Kiryat Moshe

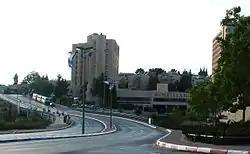
On the road to Kiryat Moshe

Kiryat Moshe was founded in 1923 with funding from the Moses Montefiore Testimonial Fund in London. It was one of the garden suburbs established in Jerusalem in the 1920s, along with Beit Hakerem, Talpiot, Rehavia and Bayit VaGan. Designed by the German Jewish architect Richard Kauffmann, these neighborhoods were based on clusters of single family homes surrounded by gardens and greenery. One of the main features was a central landscaped island, as can be seen on Hameiri Boulevard in Kiryat Moshe.